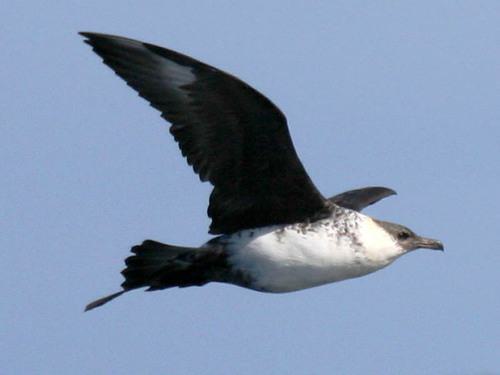
A photo of a pomarine jaeger